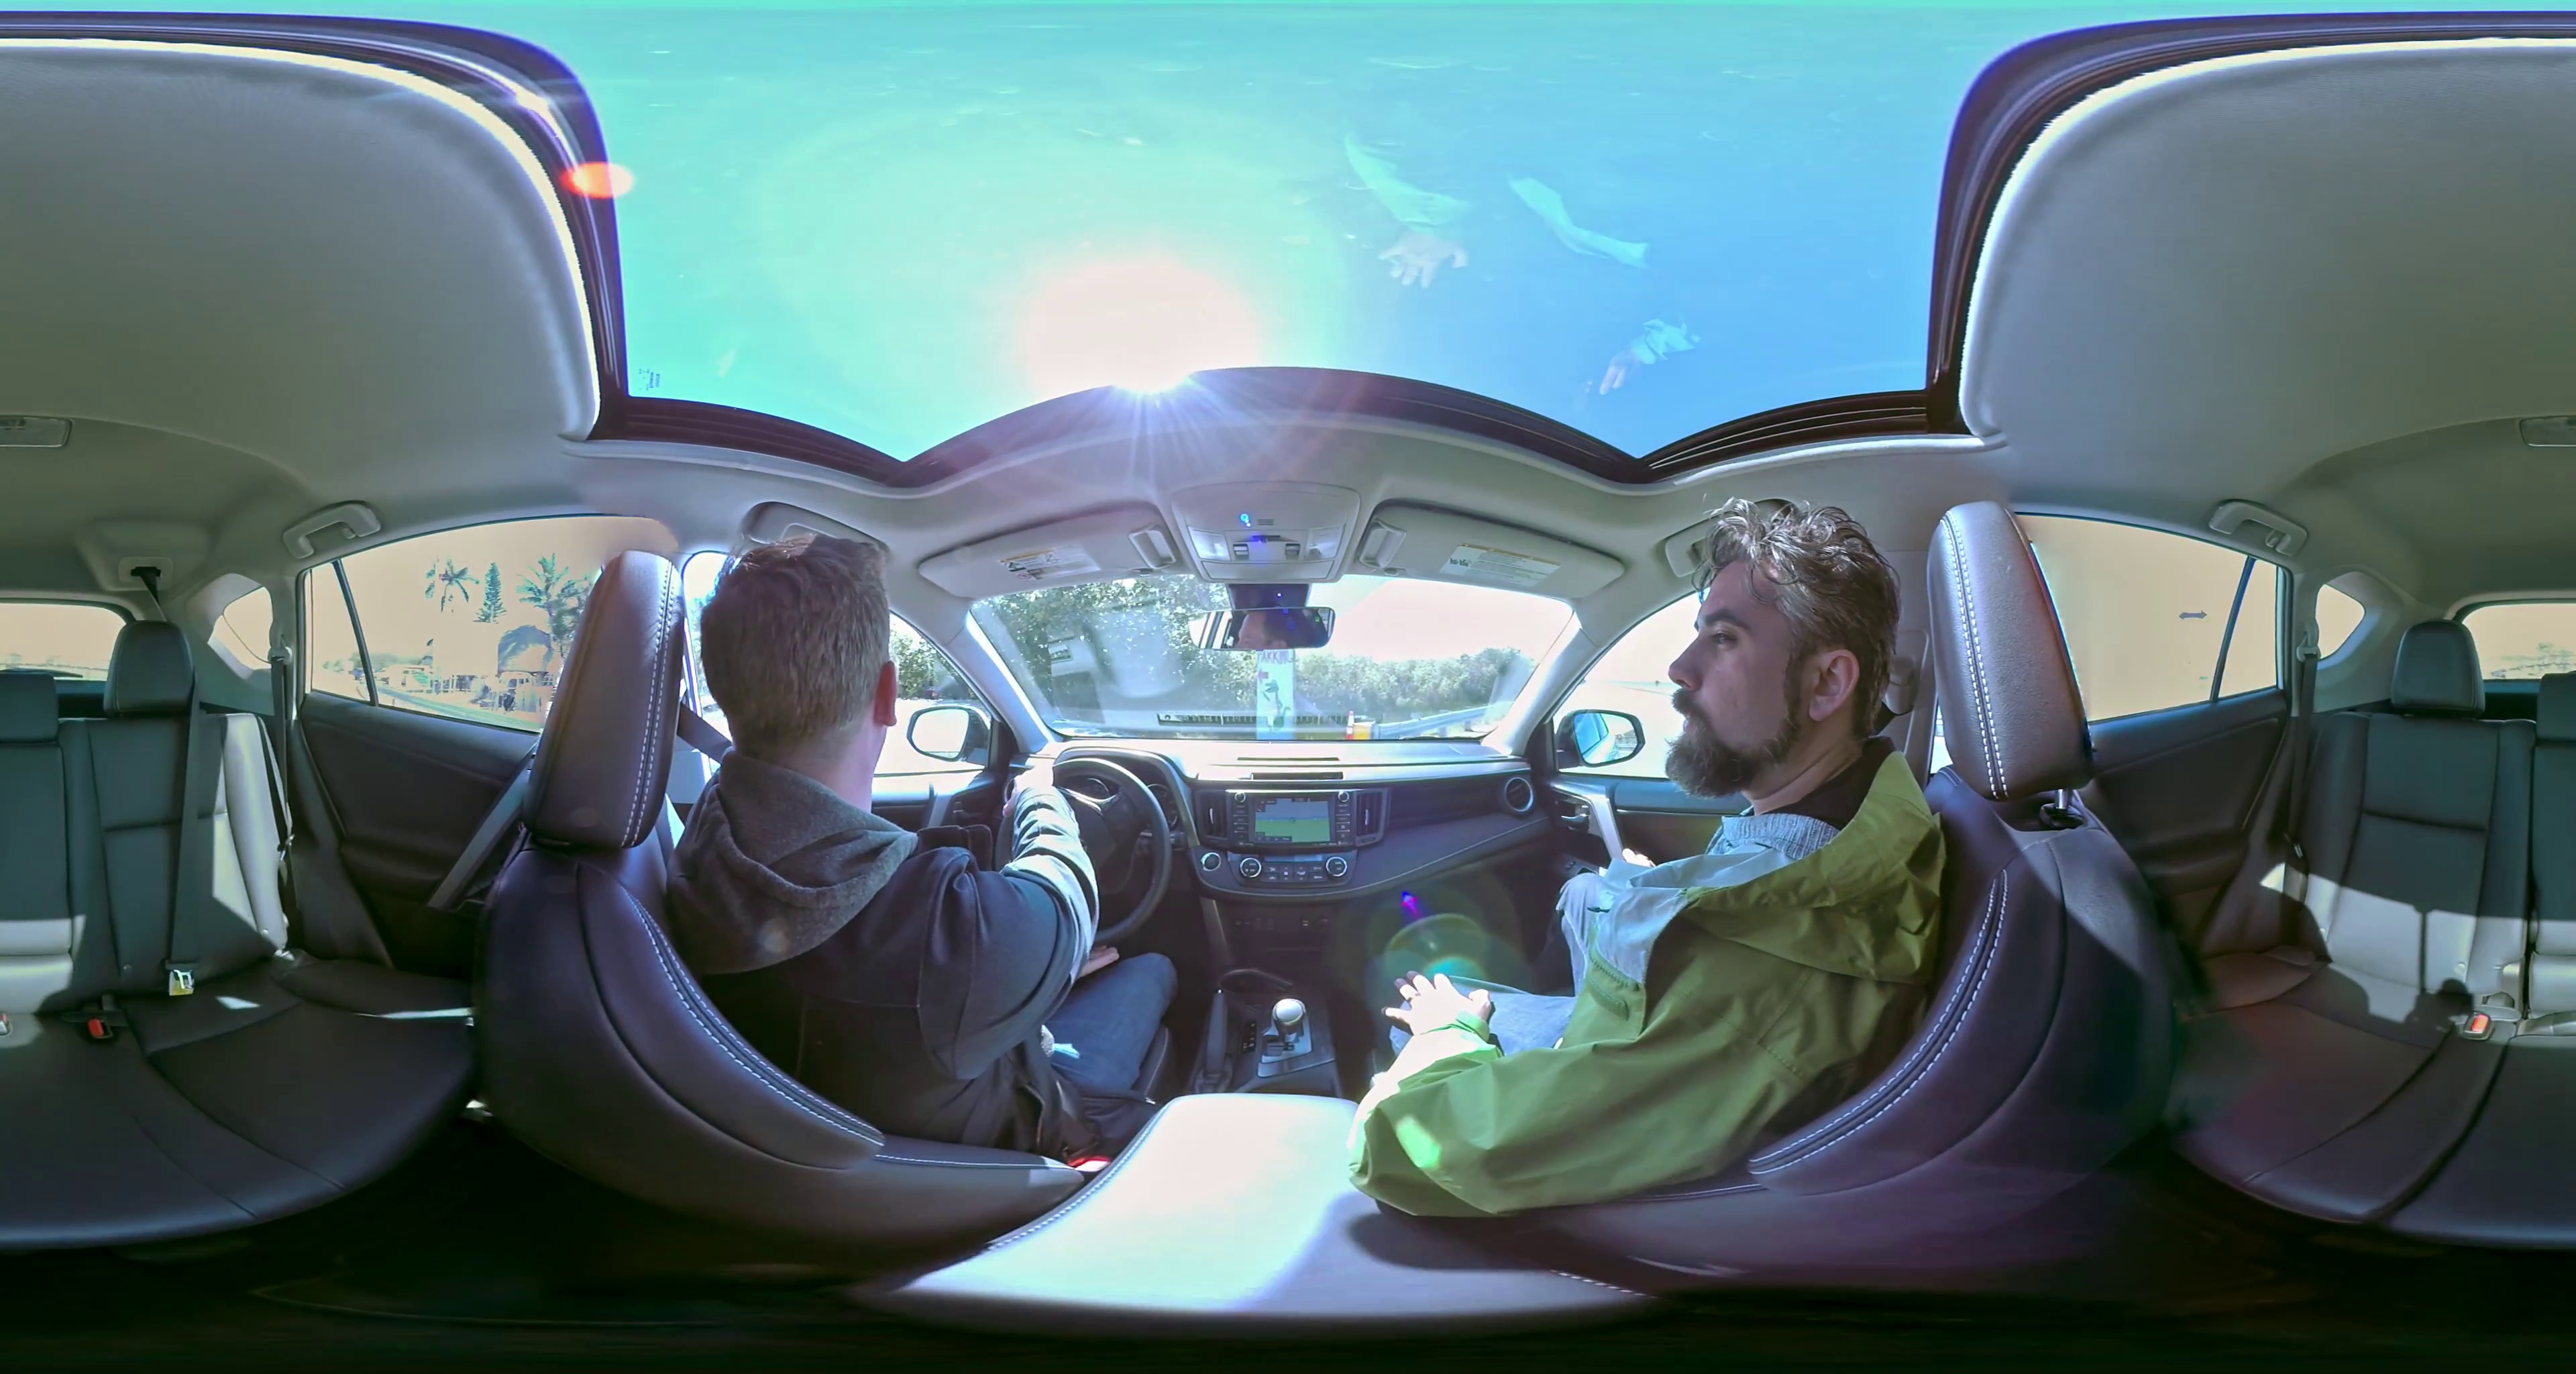
Referred object: Dashboard screen next to the steering wheel

Referred object: the green jacket